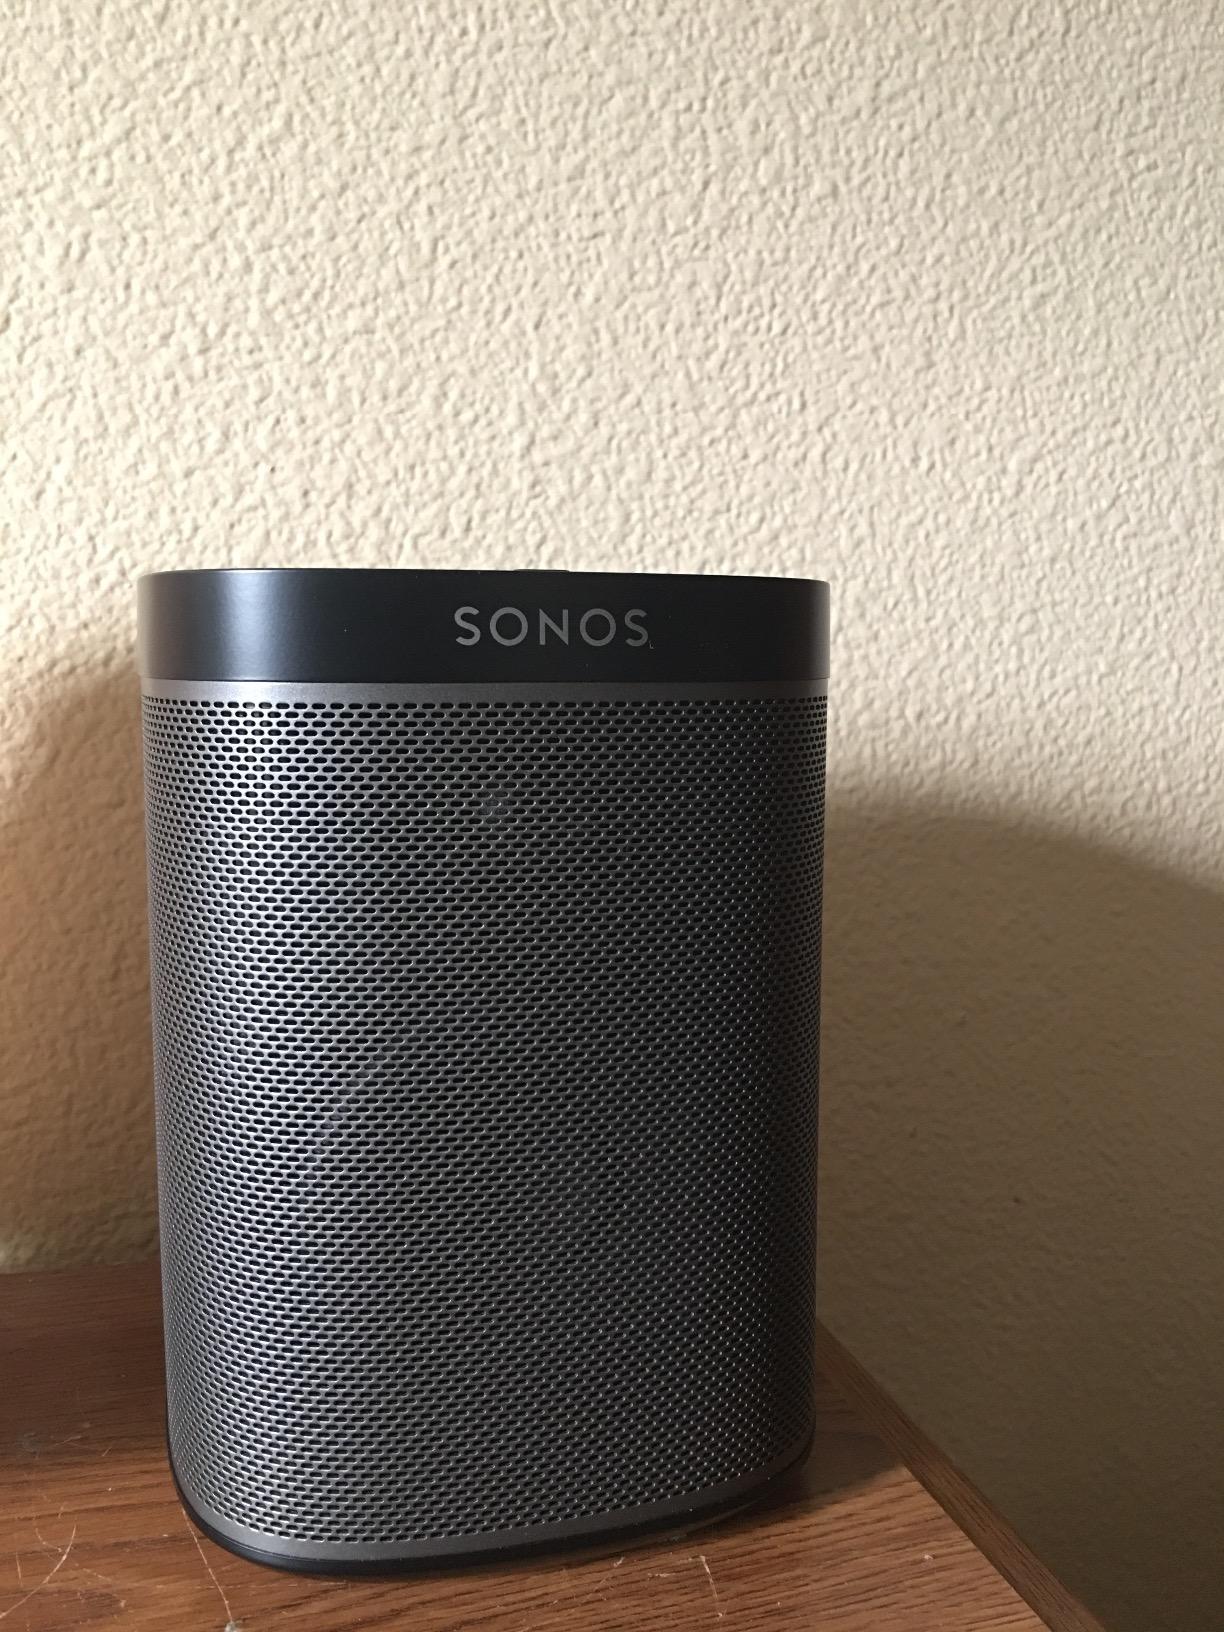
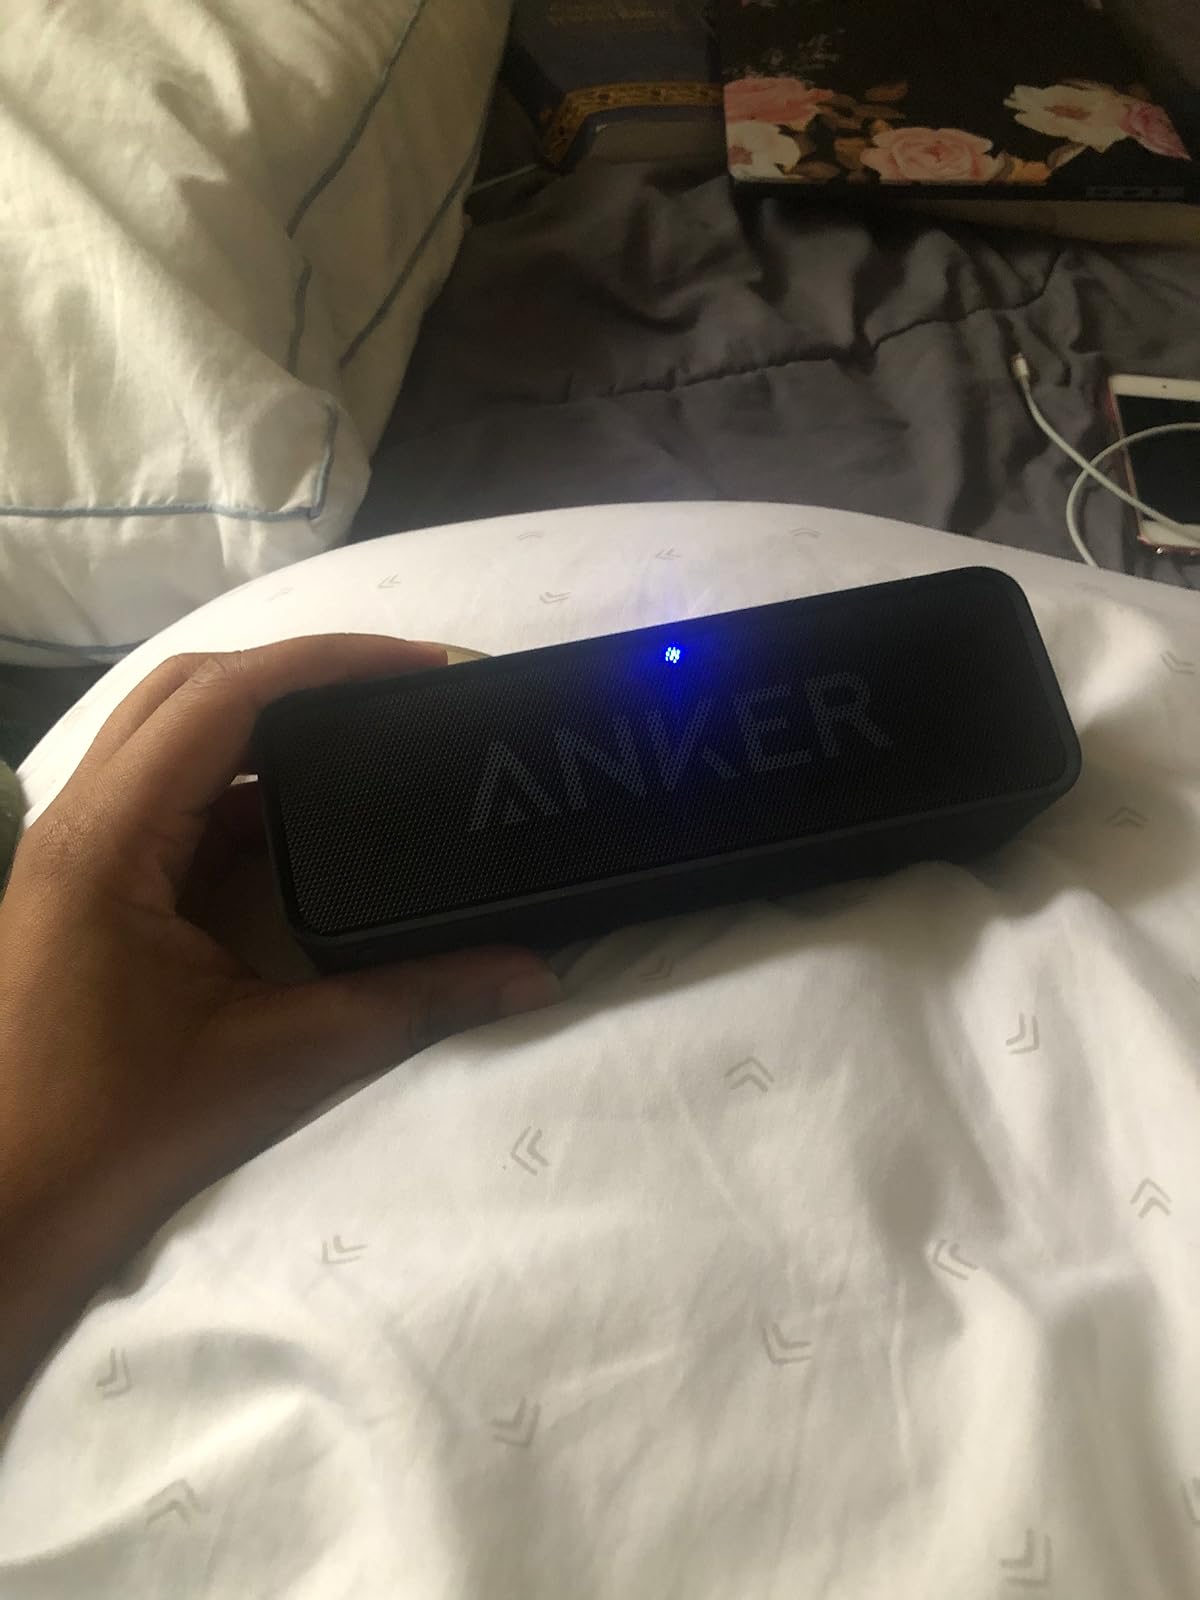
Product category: speaker
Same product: no